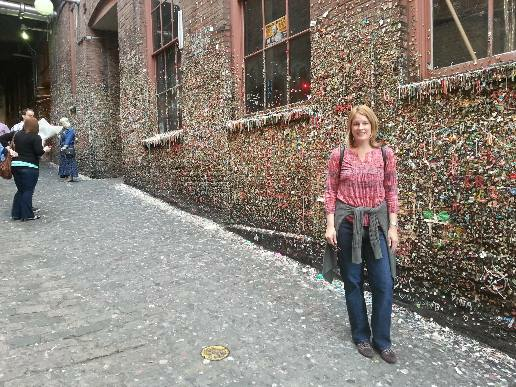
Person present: Yes